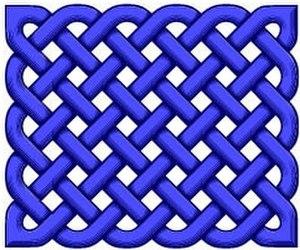
Un nouage plat est un nouage réalisé en 2 dimensions pouvant adopter plusieurs géométries. Les nouages plats ont pour premier usage la protection du bois d'une embarcation contre les coups répétés des objets durs tels que les poulies en mouvement ou des frottements important. Ces nouages peuvent être constitués de un ou plusieurs brins suivant l'objectif recherché.